Carnivàle Lune Bleue

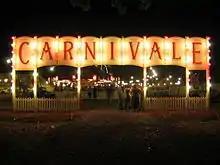
The front gates of Carnivàle Lune Bleue.

Carnivàle Lune Bleue is a live entertainment event in Ottawa, Canada. It was created by Executive Producer and Founder, Wayne Van De Graaff. Van De Graaff has stated that after watching the HBO series, "Carnivàle," he was inspired to pursue his lifelong dream and recreate a vintage Depression-era carnival.